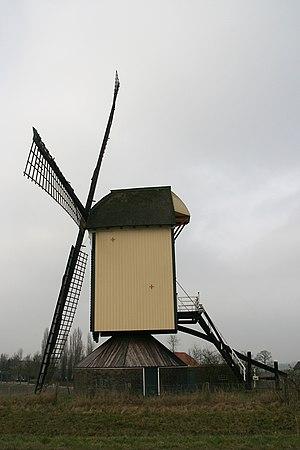
Cet article recense les moulins à vent de la province de Gueldre, aux Pays-Bas.